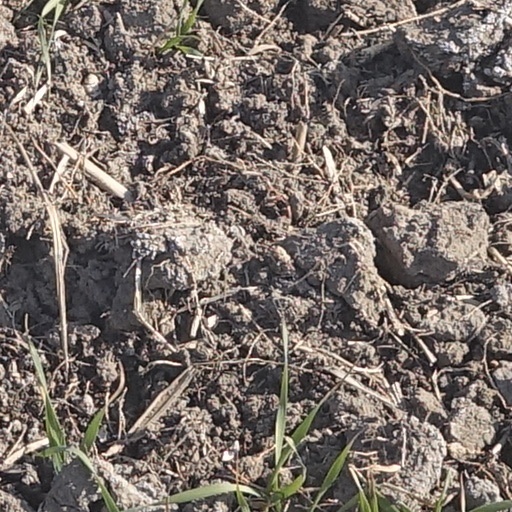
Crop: wheat